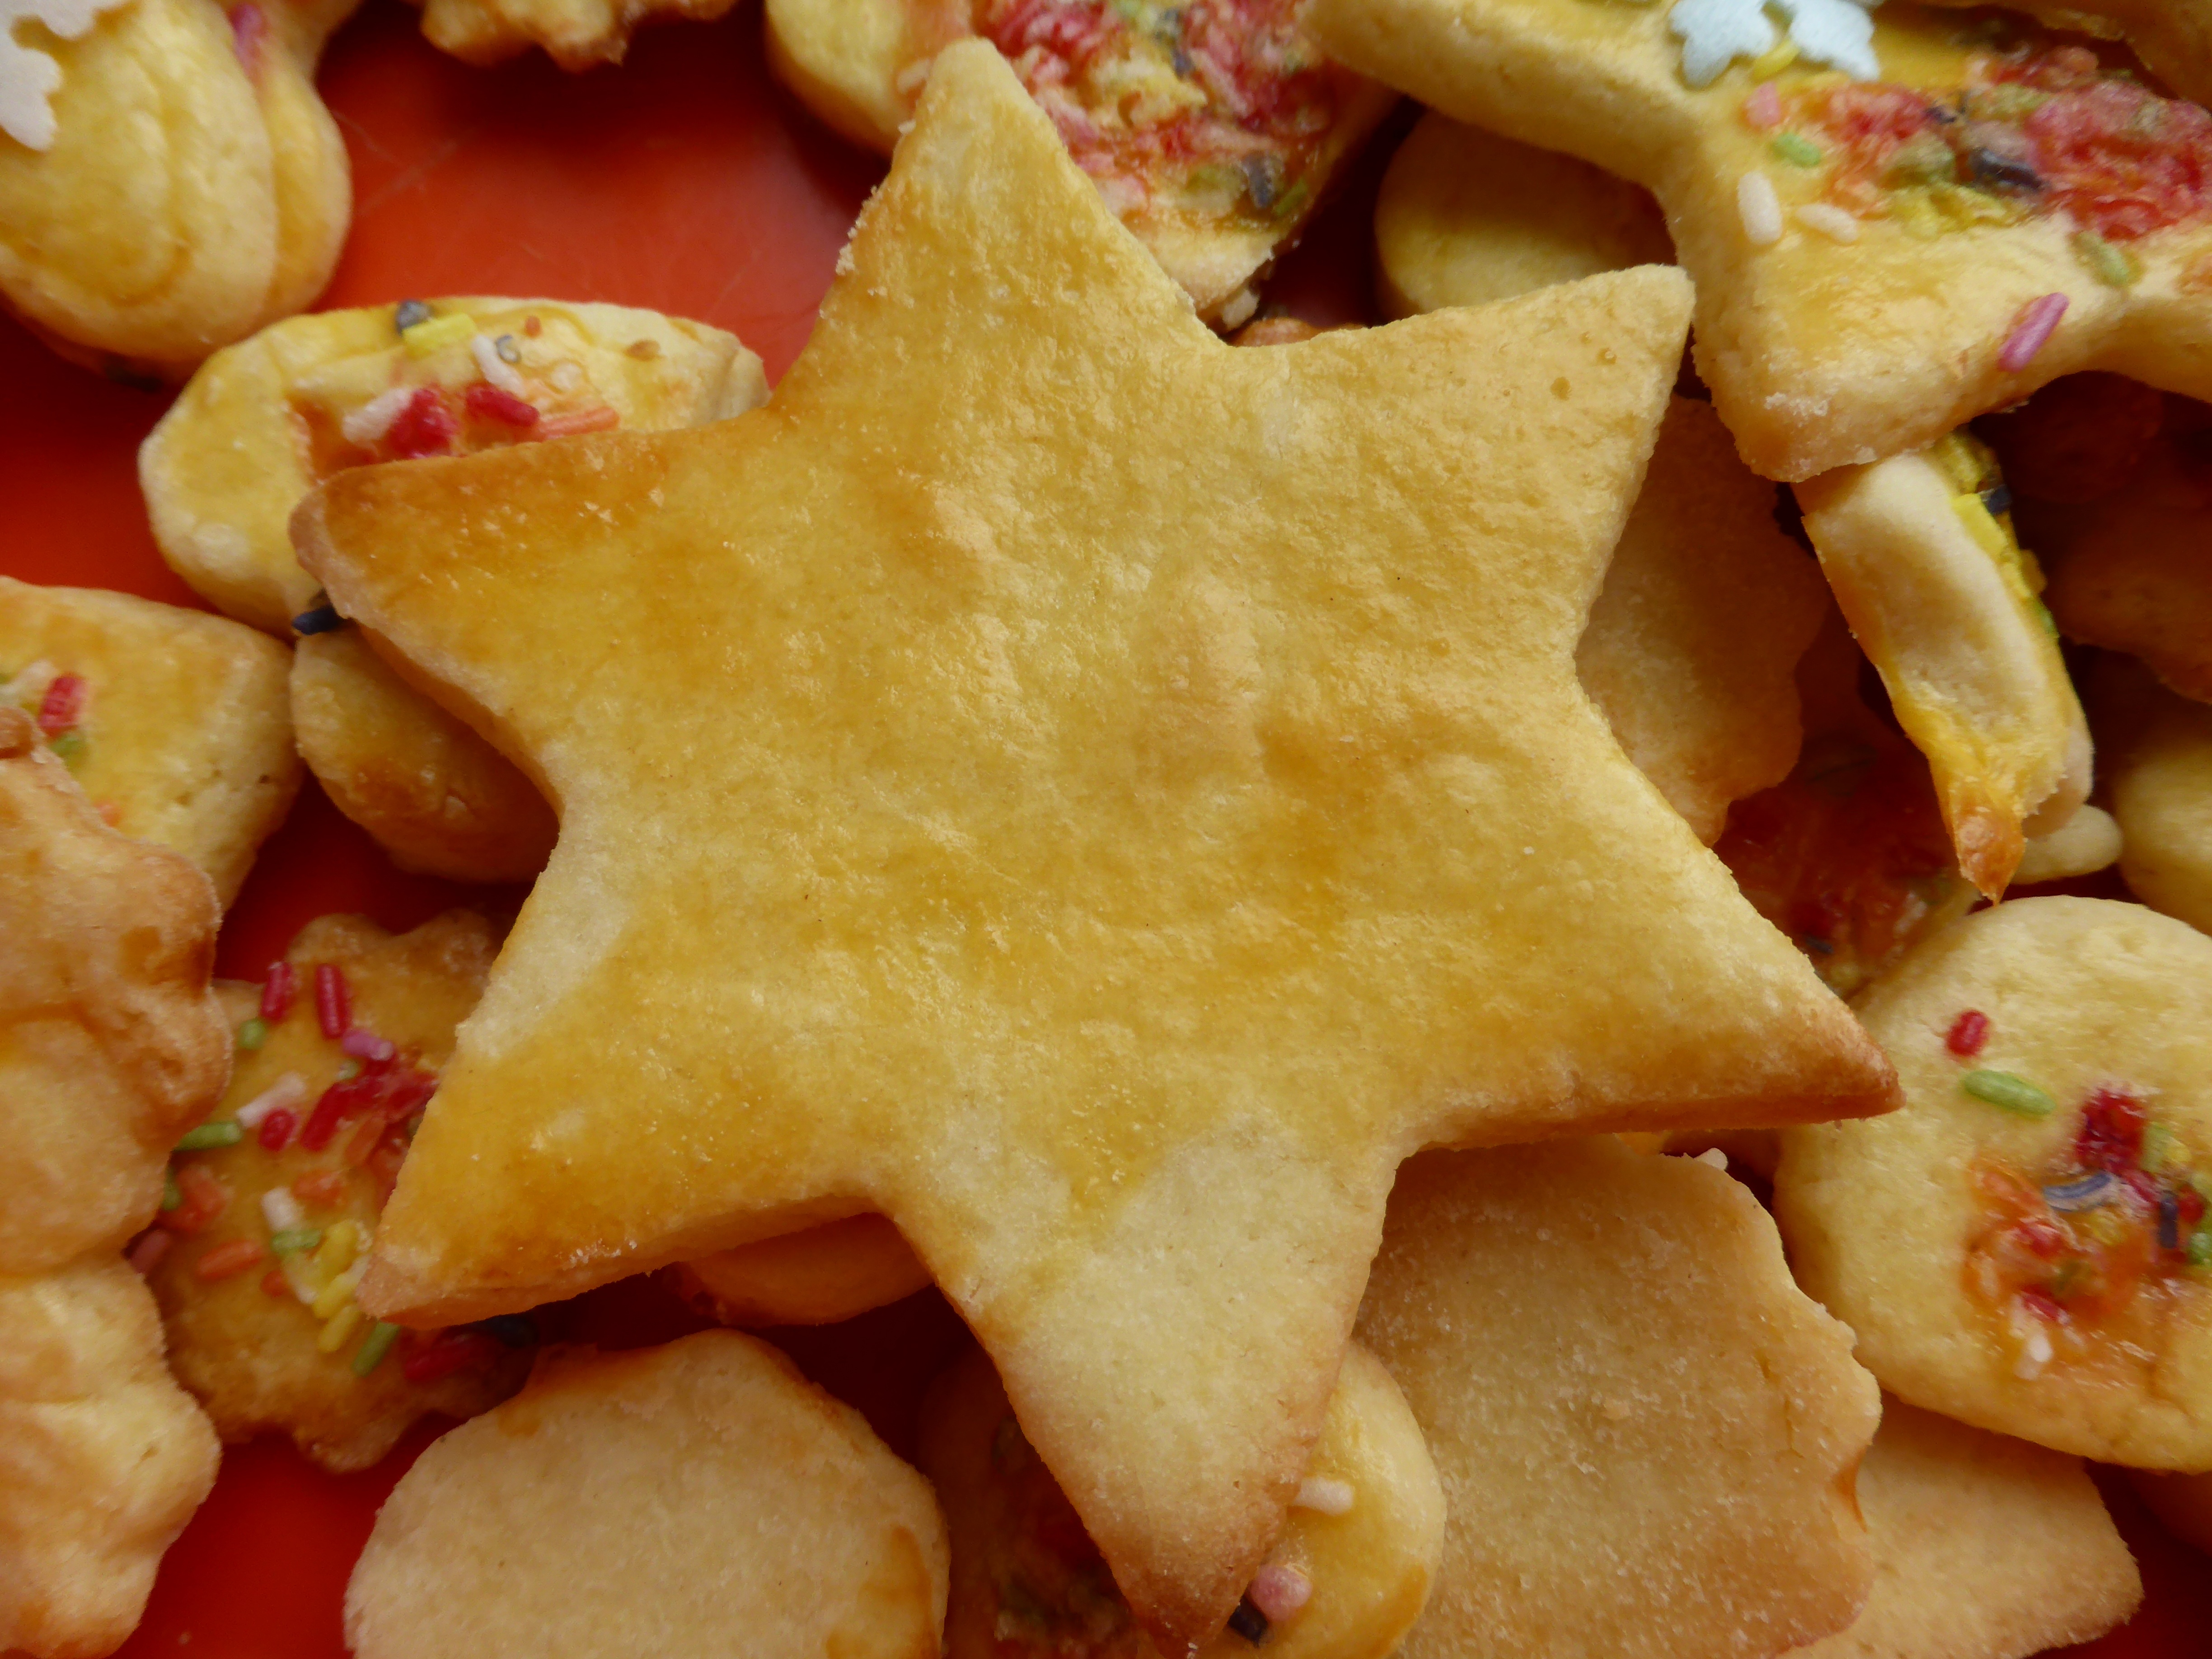
sweet, star, dish, food, produce, baking, christmas, cookie, dessert, cuisine, batter, advent, bake, christmas cookies, christmas time, pastries, cookies, baked goods, small cakes, nibble, ausstecherle, junk food, snack food, cookies and crackers, fried food, tortilla chip